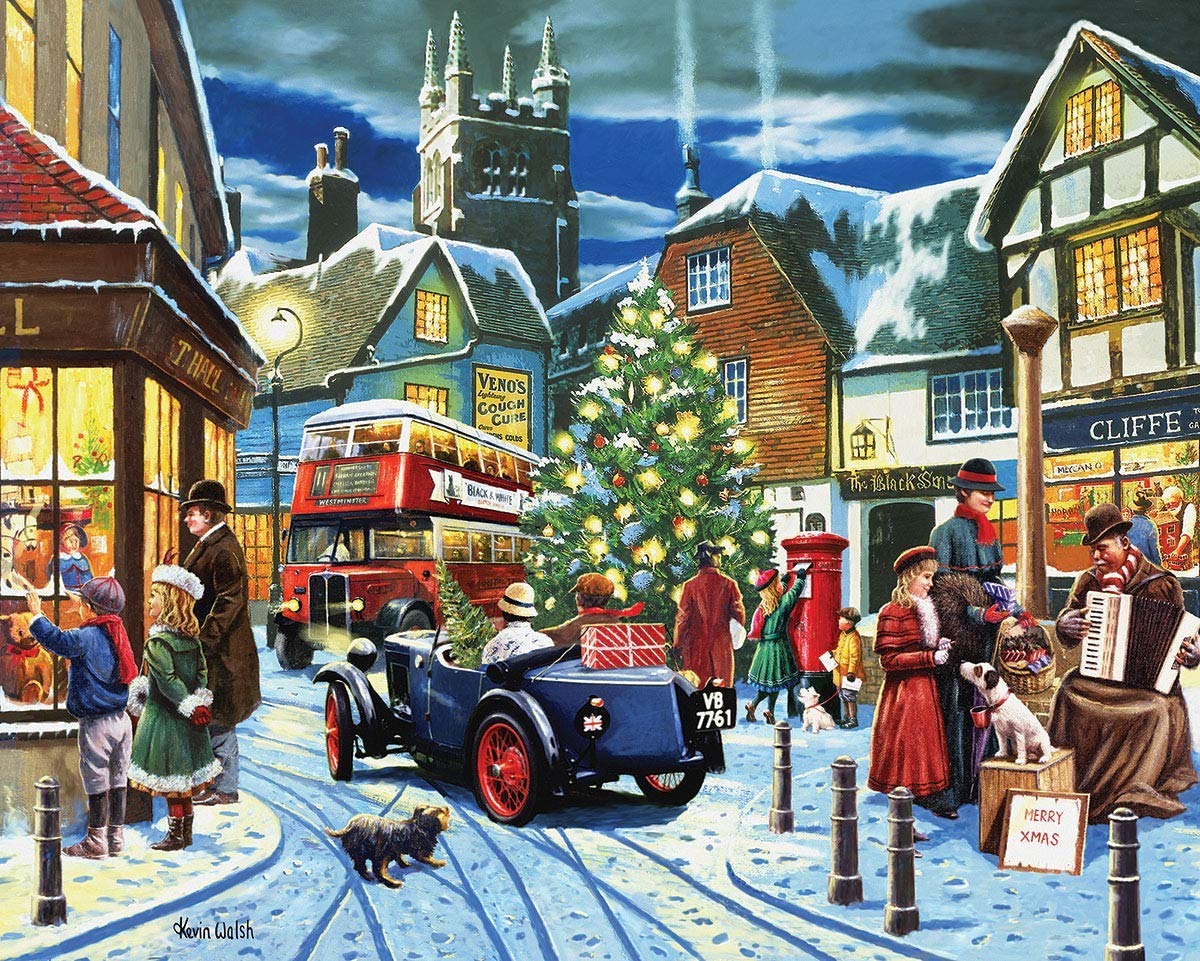
Item Name: White Mountain Christmas Village Christmas Puzzles 1000 Pieces Jigsaw Puzzle for Winter
Bullet Point 1: CHRISTMAS FESTIVITIES: Feel the joy of the season with the music, shopping, hustle and bustle as people merrily anticipate the coming of Christmas in this old English town.
Bullet Point 2: HIGH QUALITY DESIGN: This fun 1000 piece jigsaw puzzle contains thick interlocking pieces made from recycled premium blue chipboard that give a sturdy feel and easy grip. Made in the United States. Finished size is 24” x 30”.
Bullet Point 3: SPARE TIME: This puzzle comes with thicker and larger pieces, so it’s easier to grip and put together. It’s a favorite leisure activity for winter holidays or for any other relaxing time. For kids, puzzles are a unique alternative to toys.
Bullet Point 4: MORE TO PUZZLE BUILDING: Art jigsaw puzzles are a fun, inexpensive way to enjoy beautiful works of art first hand! Use to boost skills: hand-eye coordination, motor skills, problem solving, etc.
Bullet Point 5: ART & PICTURES: White Mountain presents beautiful puzzles created with photography and artwork. The paintings and photos include detailed images of natural landscapes, people, objects, and other classic designs.
Product Description: Things are bustling in this English town of days gone by. Children gaze into the shop window while a sporty couple motor home with their gifts and Christmas tree. Other children line up at the red post box, ready to mail off their wish lists to Father Christmas. A bowler-hatted busker plays his accordion for the shoppers and his little dog accepts from appreciative listeners. Artist Kevin Walsh. 1,000 piece puzzle with a finished size of 24” x 30”.
Value: 1.0
Unit: Count

Price: 22.17